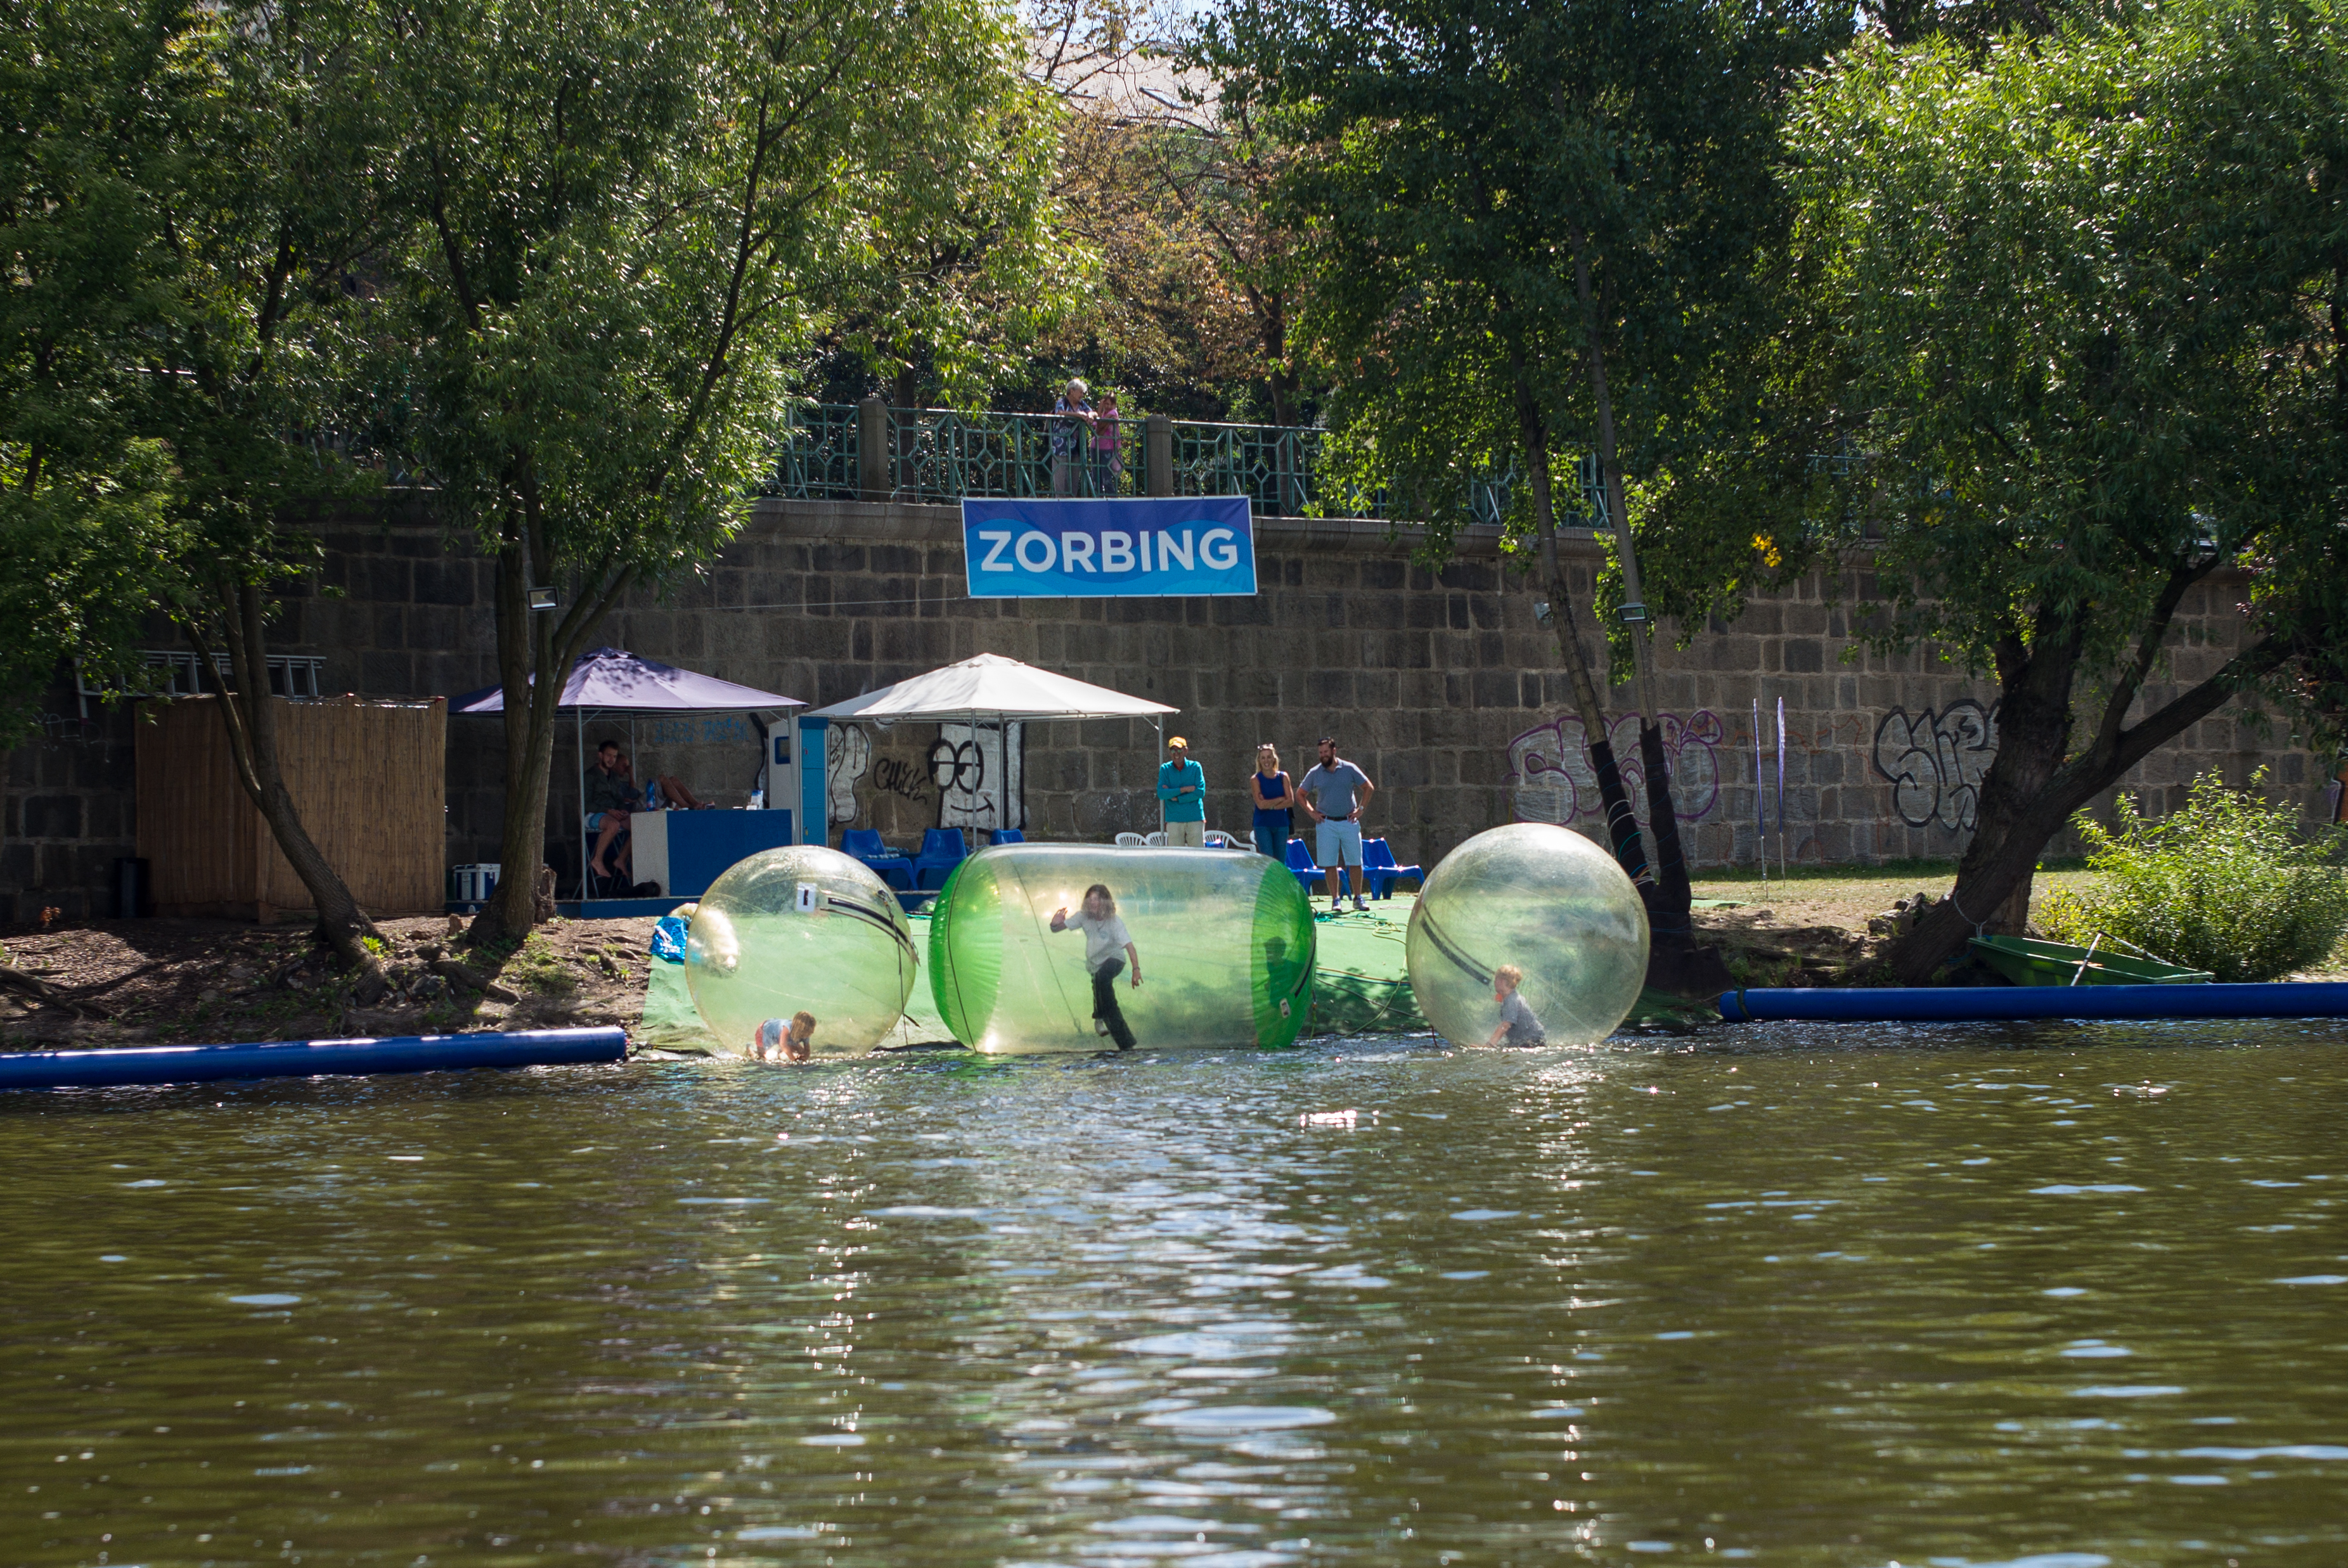
water, boat, river, vehicle, park, waterway, boating